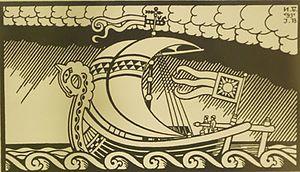
Les Sept Siméon, ou Le Conte des Sept frères Siméon est un conte populaire russe, qui a été diffusé par des louboks. Il a été recensé par Alexandre Afanassiev dans l'édition de 1873 des Contes populaires russes et classé AT 653 dans la classification Aarne-Thompson.